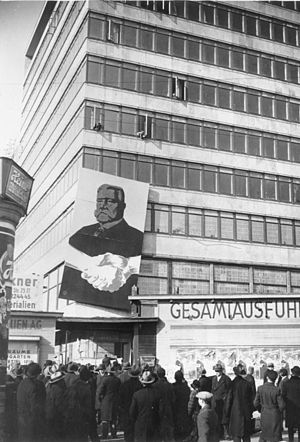
Paul von Hindenburg / Rigspræsident
En Hindenburg-vægplakat i forbindelse med præsidentvalget i 1932.
Paul Ludwig Hans Anton von Beneckendorff und von Hindenburg var tysk hærfører under 1. verdenskrig og senere tysk rigspræsident til sin død i 1934.